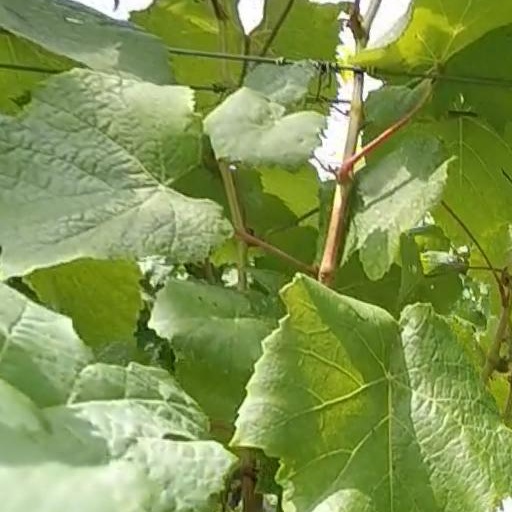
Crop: grape